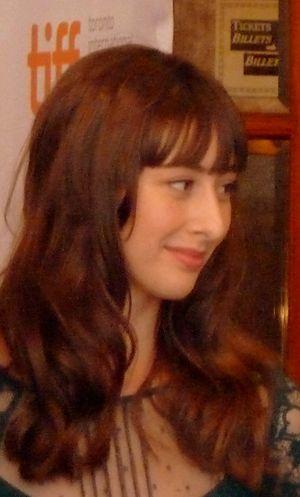
Beaucoup de bruit pour rien est une comédie dramatique américaine de Joss Whedon, sortie en 2013. Ce film est une adaptation moderne de la pièce de William Shakespeare publiée en 1600, Beaucoup de bruit pour rien.